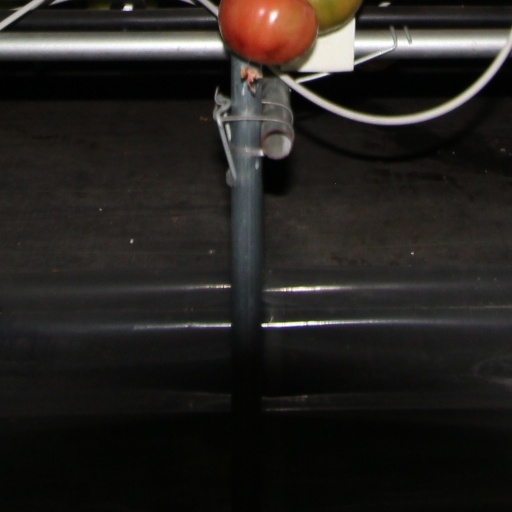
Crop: tomato